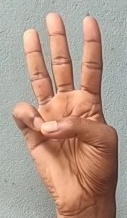
ASL sign: 6